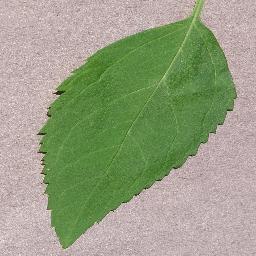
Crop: cherry
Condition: (including_sour)_healthy